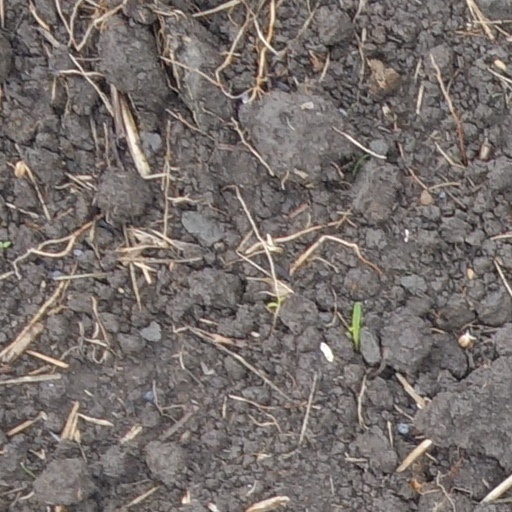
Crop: wheat